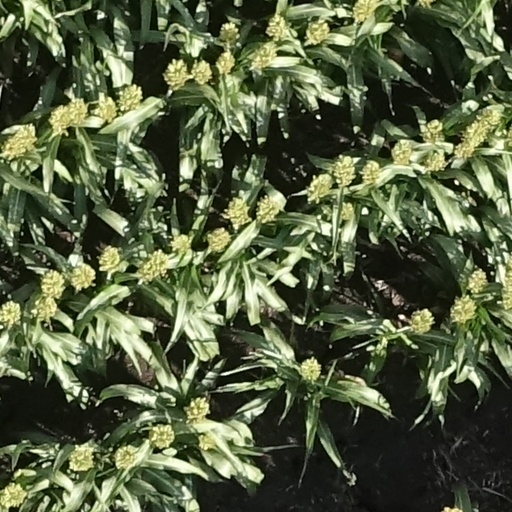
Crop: sorghum